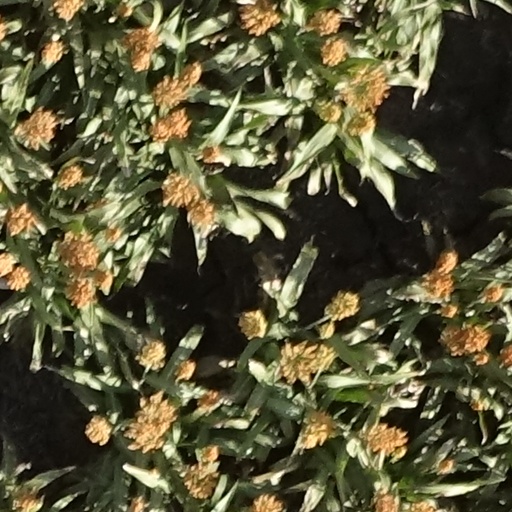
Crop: sorghum